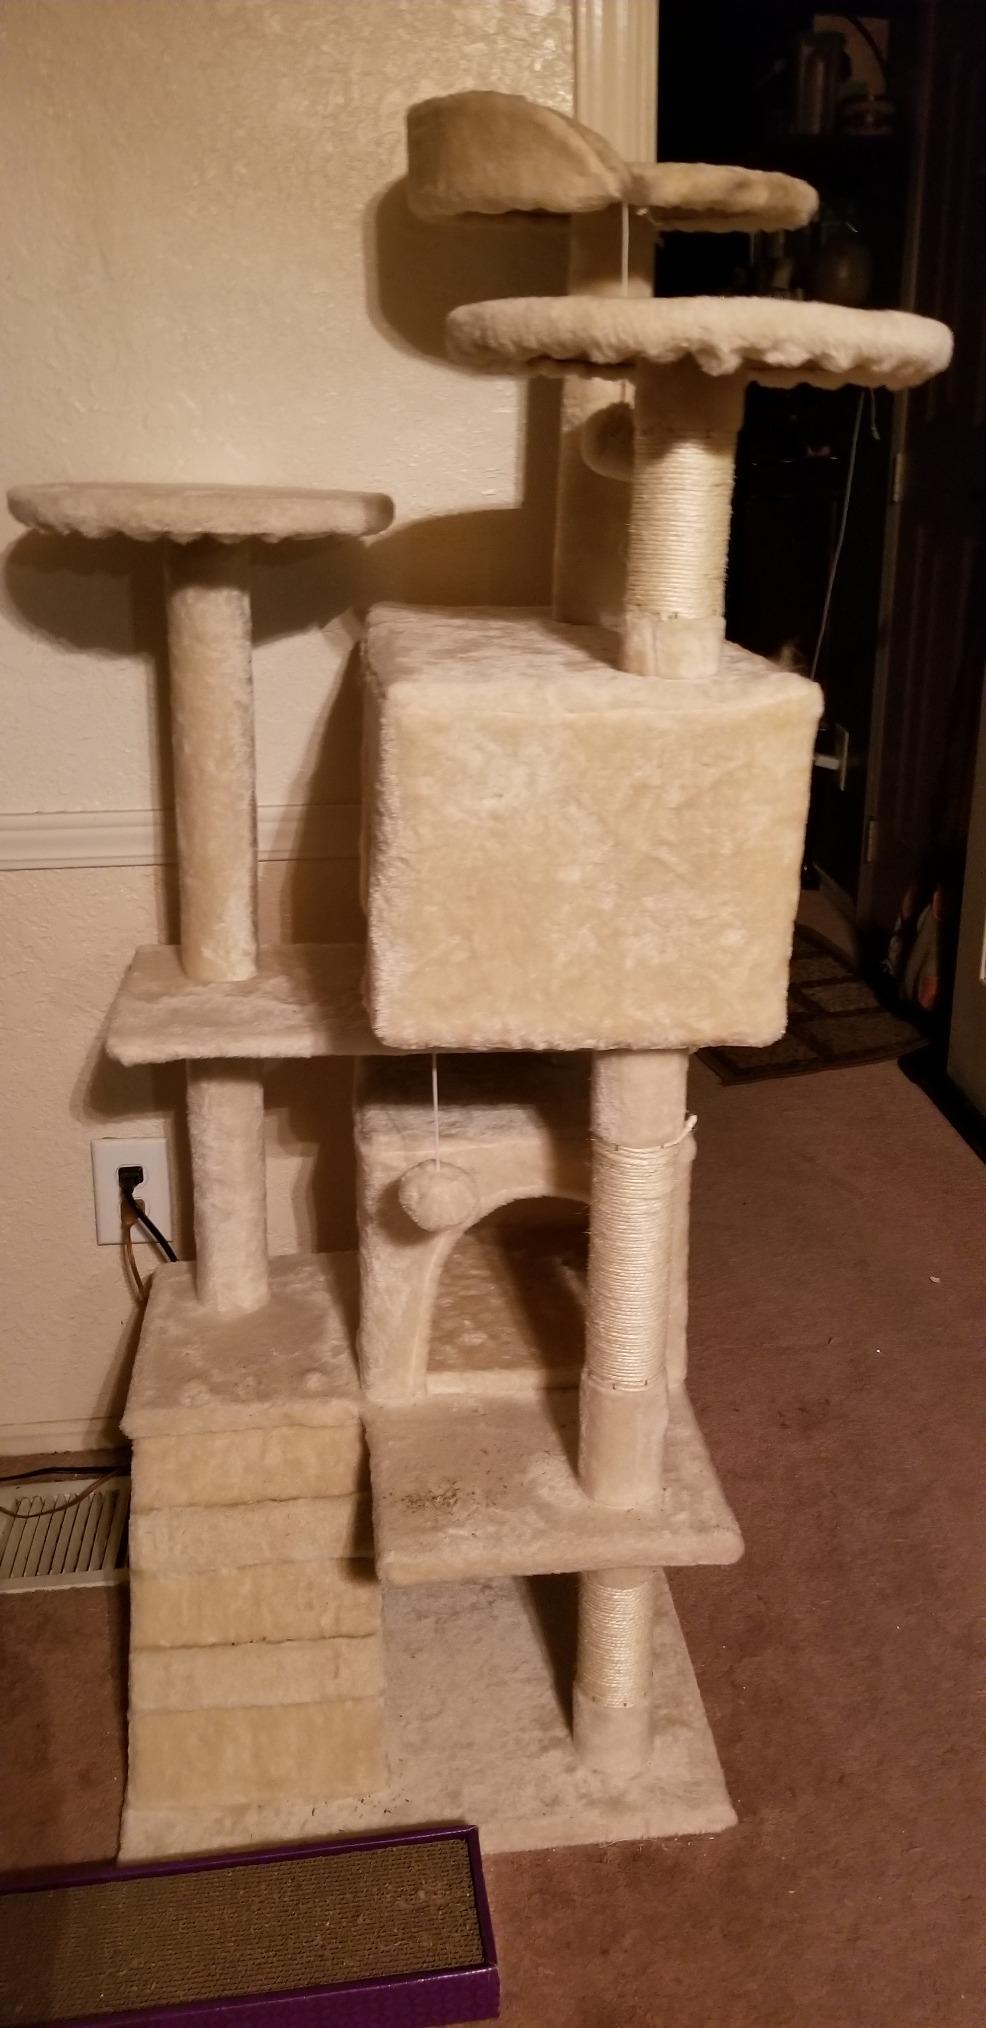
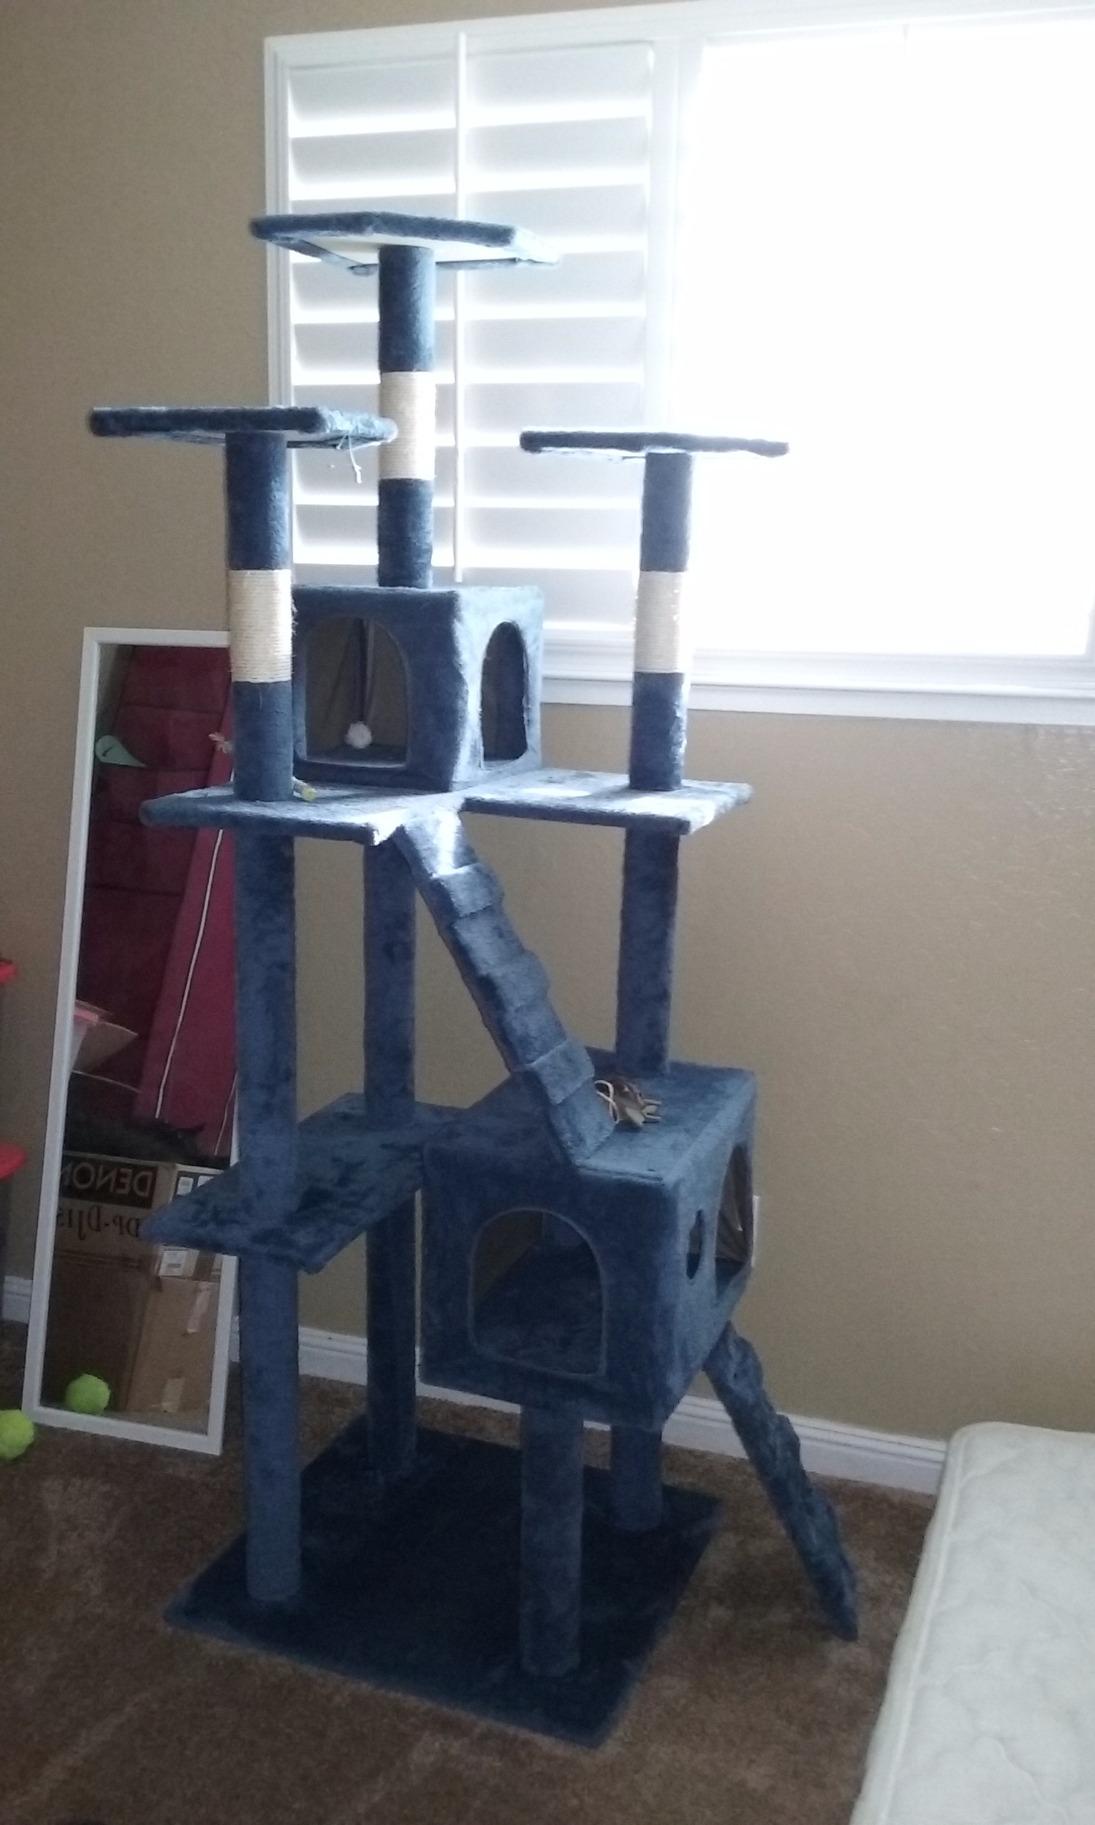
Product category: items_cat tree
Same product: no